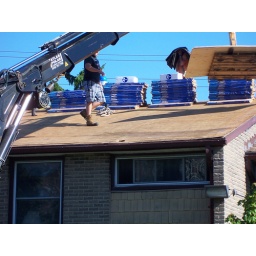
Donna's roof hole over celestory window